Forth Road Bridge

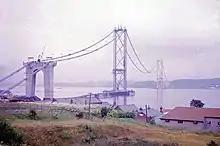
Under construction in July 1962

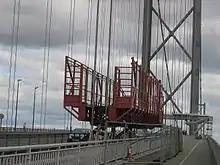
An inspection of the integrity of the cables under way on the bridge

The final construction plan was accepted in February 1958 and work began that September. Mott, Hay and Anderson and Freeman Fox & Partners carried out the design work and a joint venture of Sir William Arrol & Co., Cleveland Bridge & Engineering Company and Dorman Long constructed the bridge at a cost of £15.1 million. The resident design engineer was John Alexander King Hamilton FRSE (1900–1982).